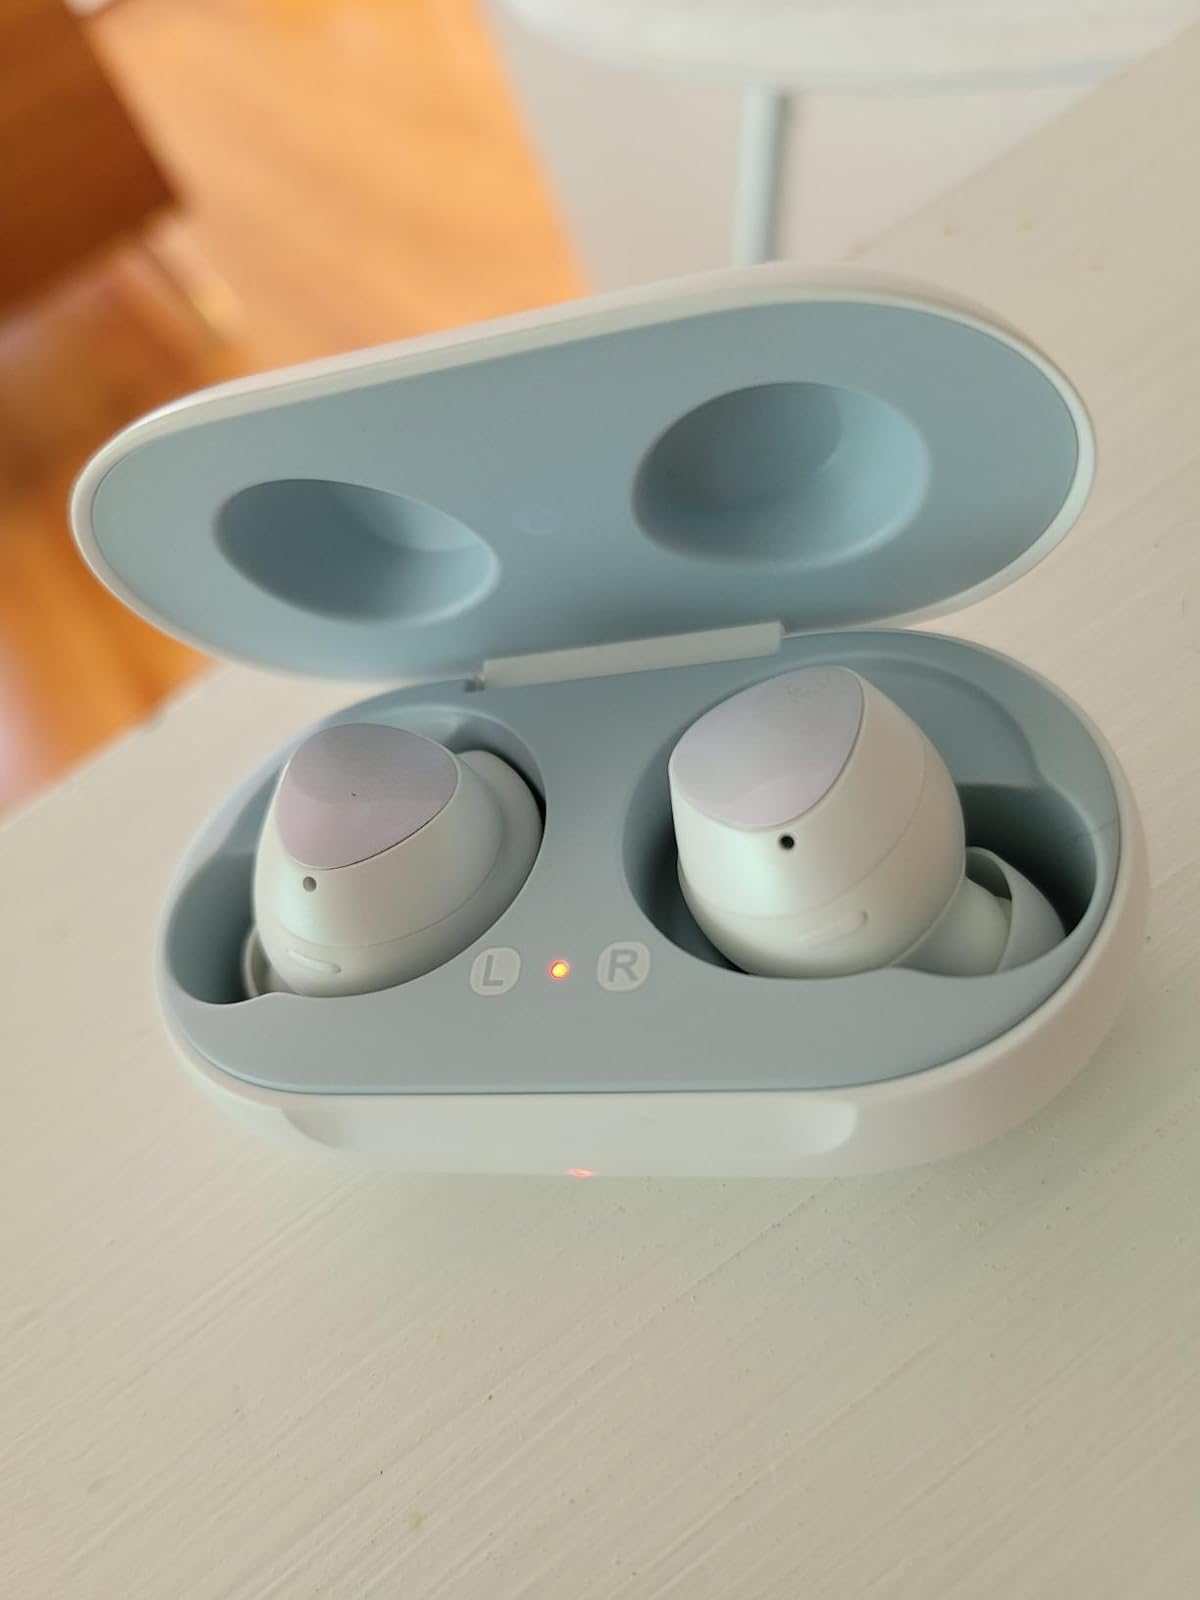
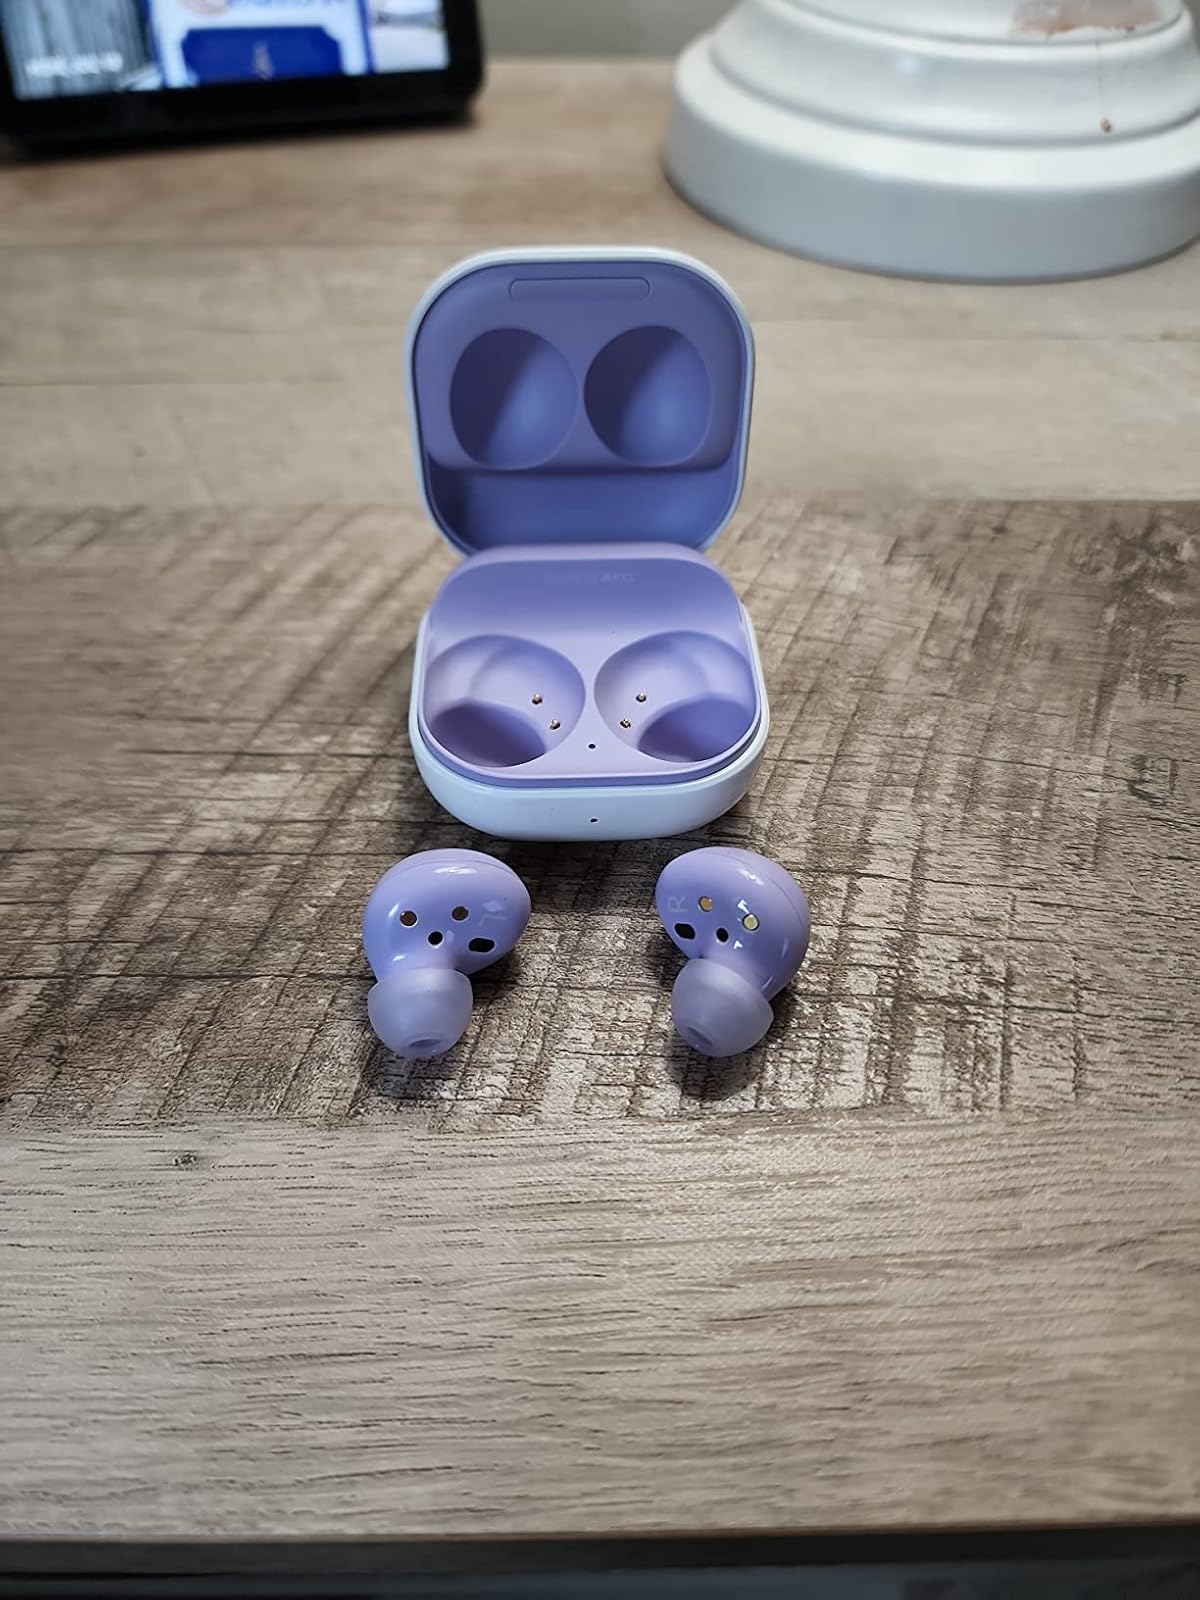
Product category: earbuds
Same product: no